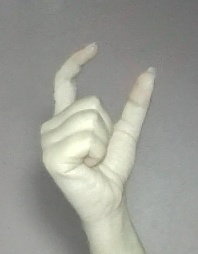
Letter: nun